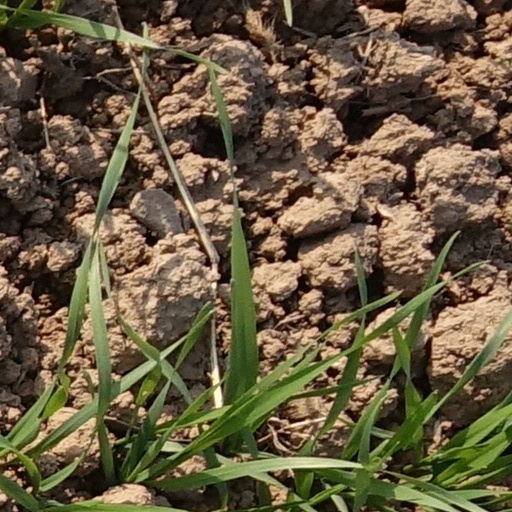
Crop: wheat